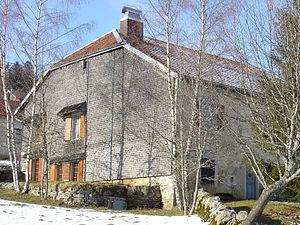
Le bois peut être utilisé comme matériau de construction.